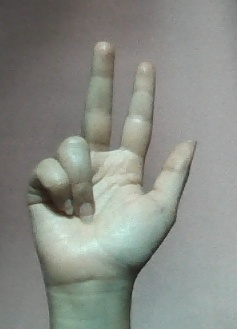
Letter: al